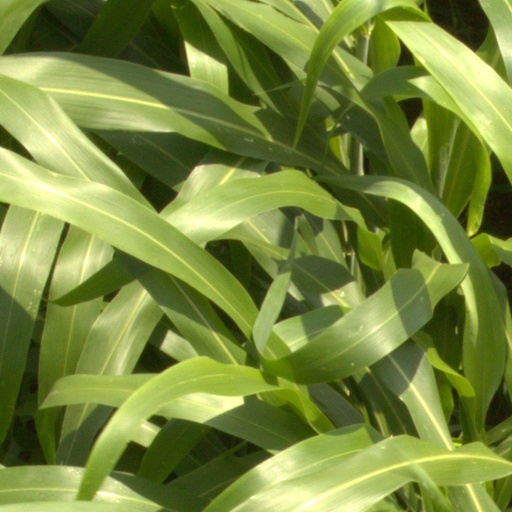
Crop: sorghum